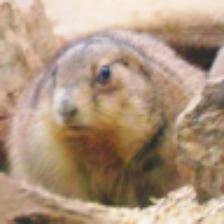
Label: NonHuman